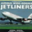
Label: airplane